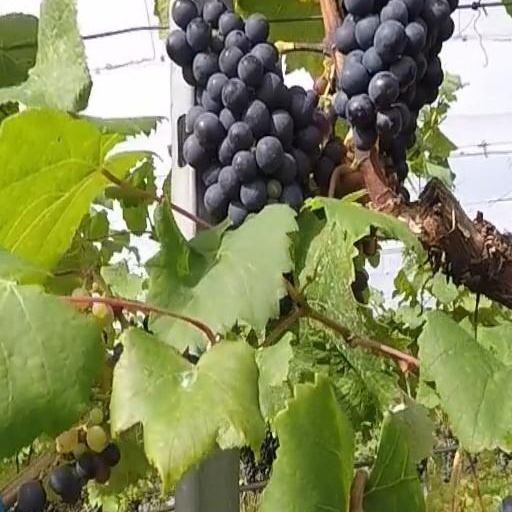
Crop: grape